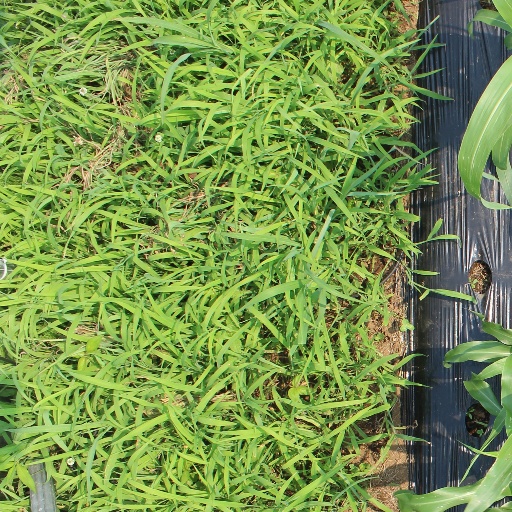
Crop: sorghum